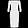
Label: Dress